Azure Window

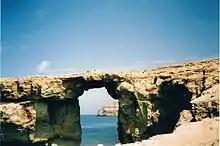
Visitors on top of the arch in 2003

The earliest known record of the Azure Window is in an 1824 illustration of the nearby Dwejra Tower. However, it is shown in the background of the image, and it is unclear whether it was still a cave or if it had already developed into an arch. A pencil drawing by Lt Col. Richard Irton of a fully formed Azure Window probably dates to 1830. In 1866, artist Edward Lear visited Dwejra and stated in his journal that "the coast scenery is not nearly as fine as that of Malta." The earliest recorded photographs of the natural arch were probably taken by Richard Ellis, and they are found in an album belonging to Michael Dundon dated 26 July 1879. The photo by Ellis was published in a book in 2011, showing contrasting difference with 20th and 21st century photos.